Mexborough

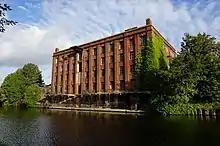
Barnsley British Cooperative Society flour mill

During the second half of the 19th century, as in many other industrial towns, a Cooperative Society was formed in Mexborough. It was modelled on the consumer cooperative set up by the Rochdale Pioneers in 1844. In 1861, nine working men met at the home of James Simpson in Mexborough and decided to form the Mexborough Working Men's Industrial Society (later renamed the Mexborough Cooperative Society). The aim of the Society was to supply (at first to the nine men themselves) the necessary things of life. Membership quickly grew and by the 1890s it stood at 1,200. At one time, there were ten shops across the built-up area of Mexborough. By 1903, land had been purchased in the middle of Mexborough on which to build a large and grand new central store, but then suddenly in 1904 the Mexborough Cooperative Society went into liquidation. Soon afterwards it was taken over by the Barnsley British Co-operative Society. One of Mexborough's landmarks is closely associated with the Cooperative Society. This is the former Barnsley British Cooperative Society flour mill, which stands on the north side of the River Don Navigation, close to the Church of St John the Baptist. It started off as the "Don Roller Mills". It was owned by James White, who sold it to the Barnsley British Cooperative Society in 1912.